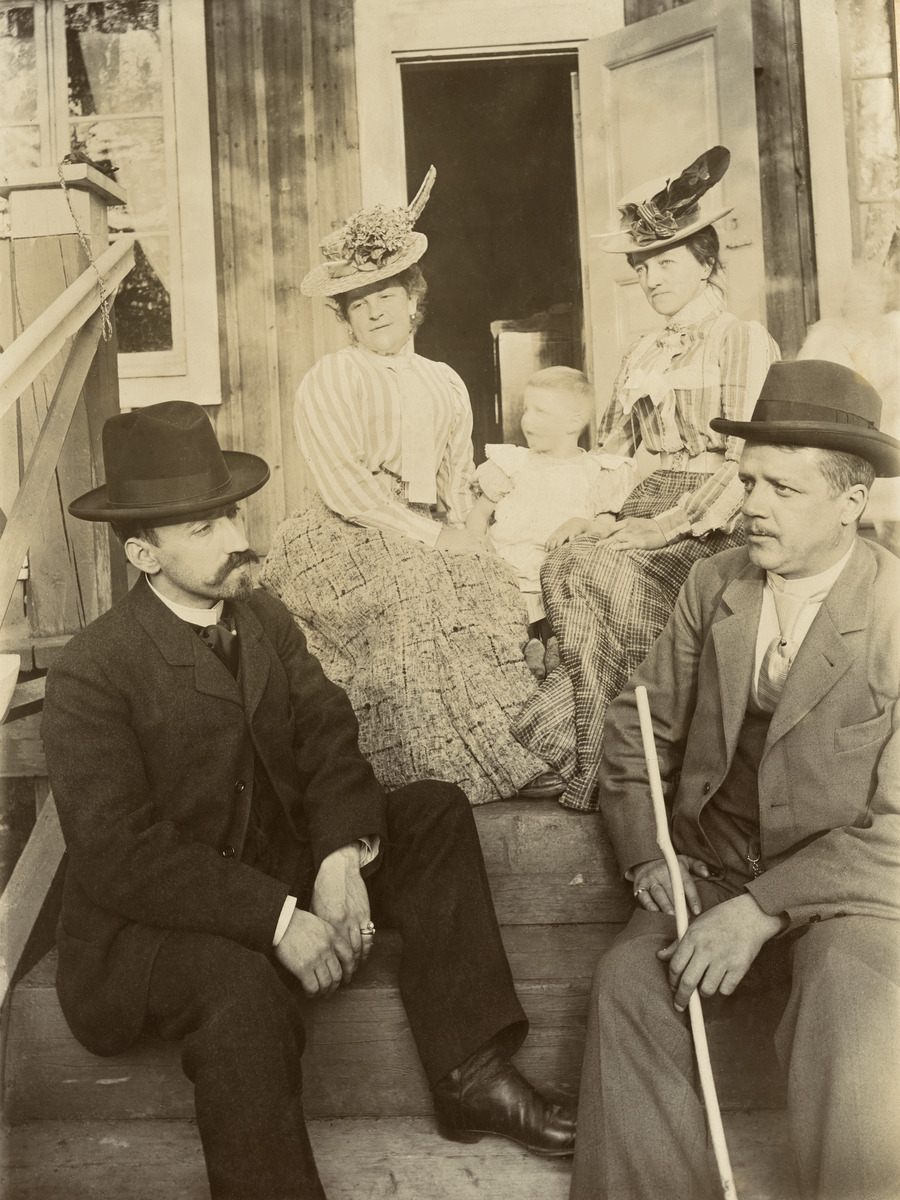
Kaksi naista, kaksi miestä ja lapsi istuvat portailla talon oven edessä
sisällön kuvaus: Kaksi naista, kaksi miestä ja lapsi istuvat portailla talon oven edessä. Lahjoittajan mukaan henkilöt ovat olleet hyviä ystäviä keskenään. mustavalkoinen
Ajankohta: kuvausaika 1890 - 1900 -luku n
Paikka: Suomi, Uusimaa, Helsinki, Helsinki
Aiheet: Buchert, Anna, Buchert, Peter, Grünberg, Eugenie, Kertz, naiset, miehet, lapset, vaatteet puserot, vaatteet päähineet hatut, rakennukset puurakennukset, runkorakenteet portaat, ystävät, tunteet ystävyys